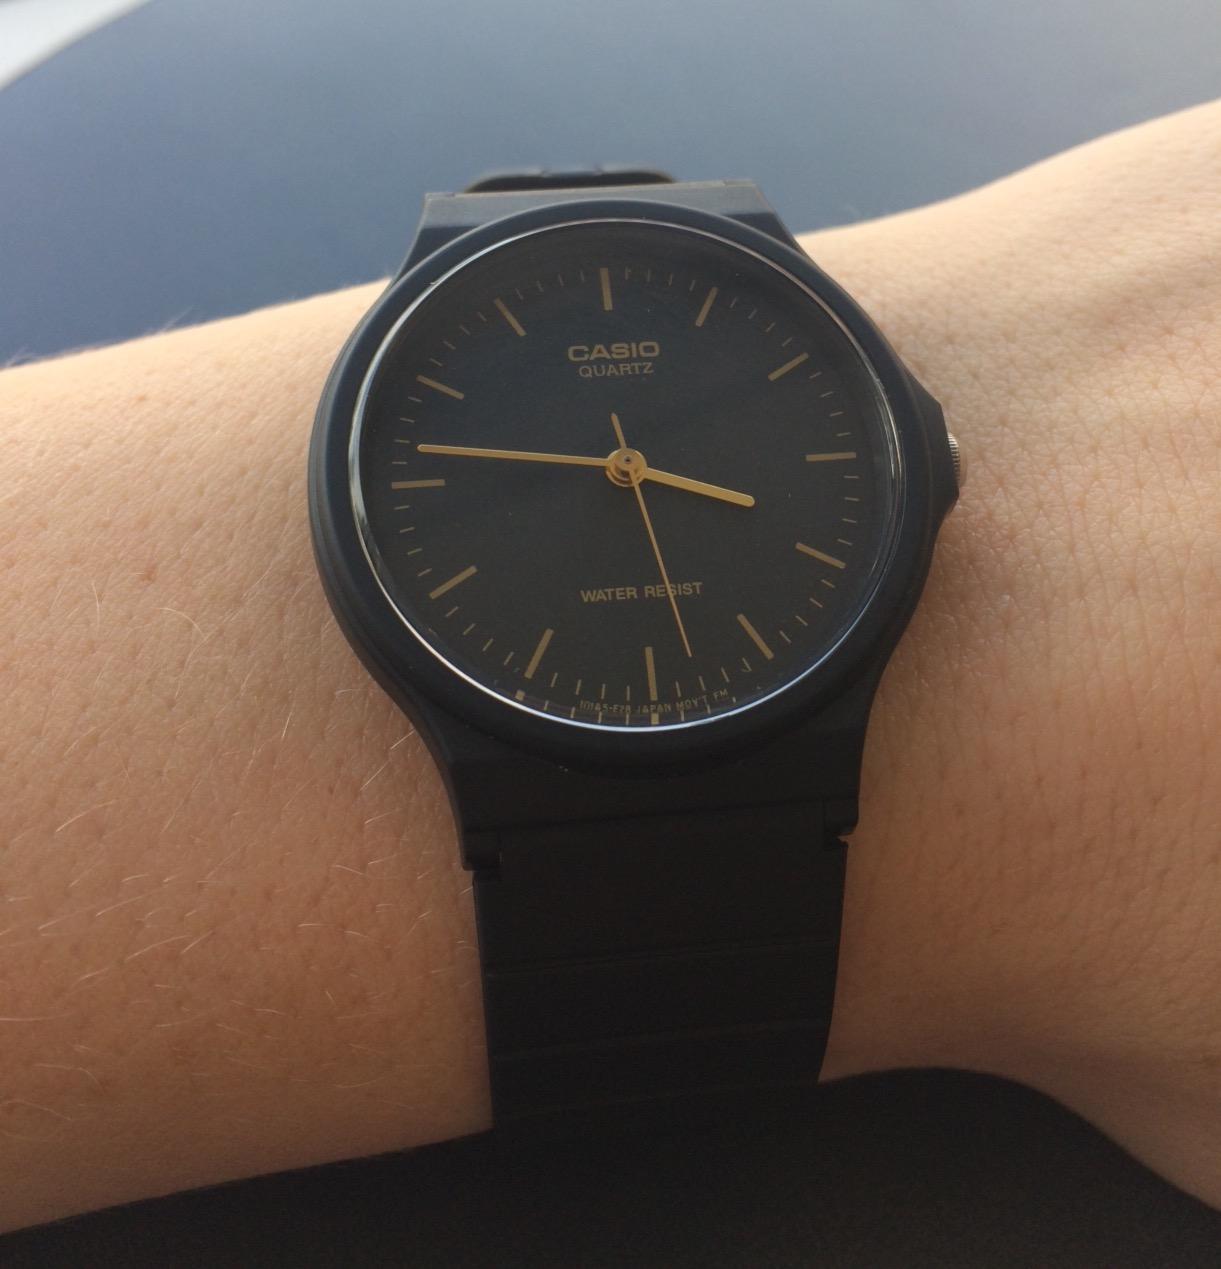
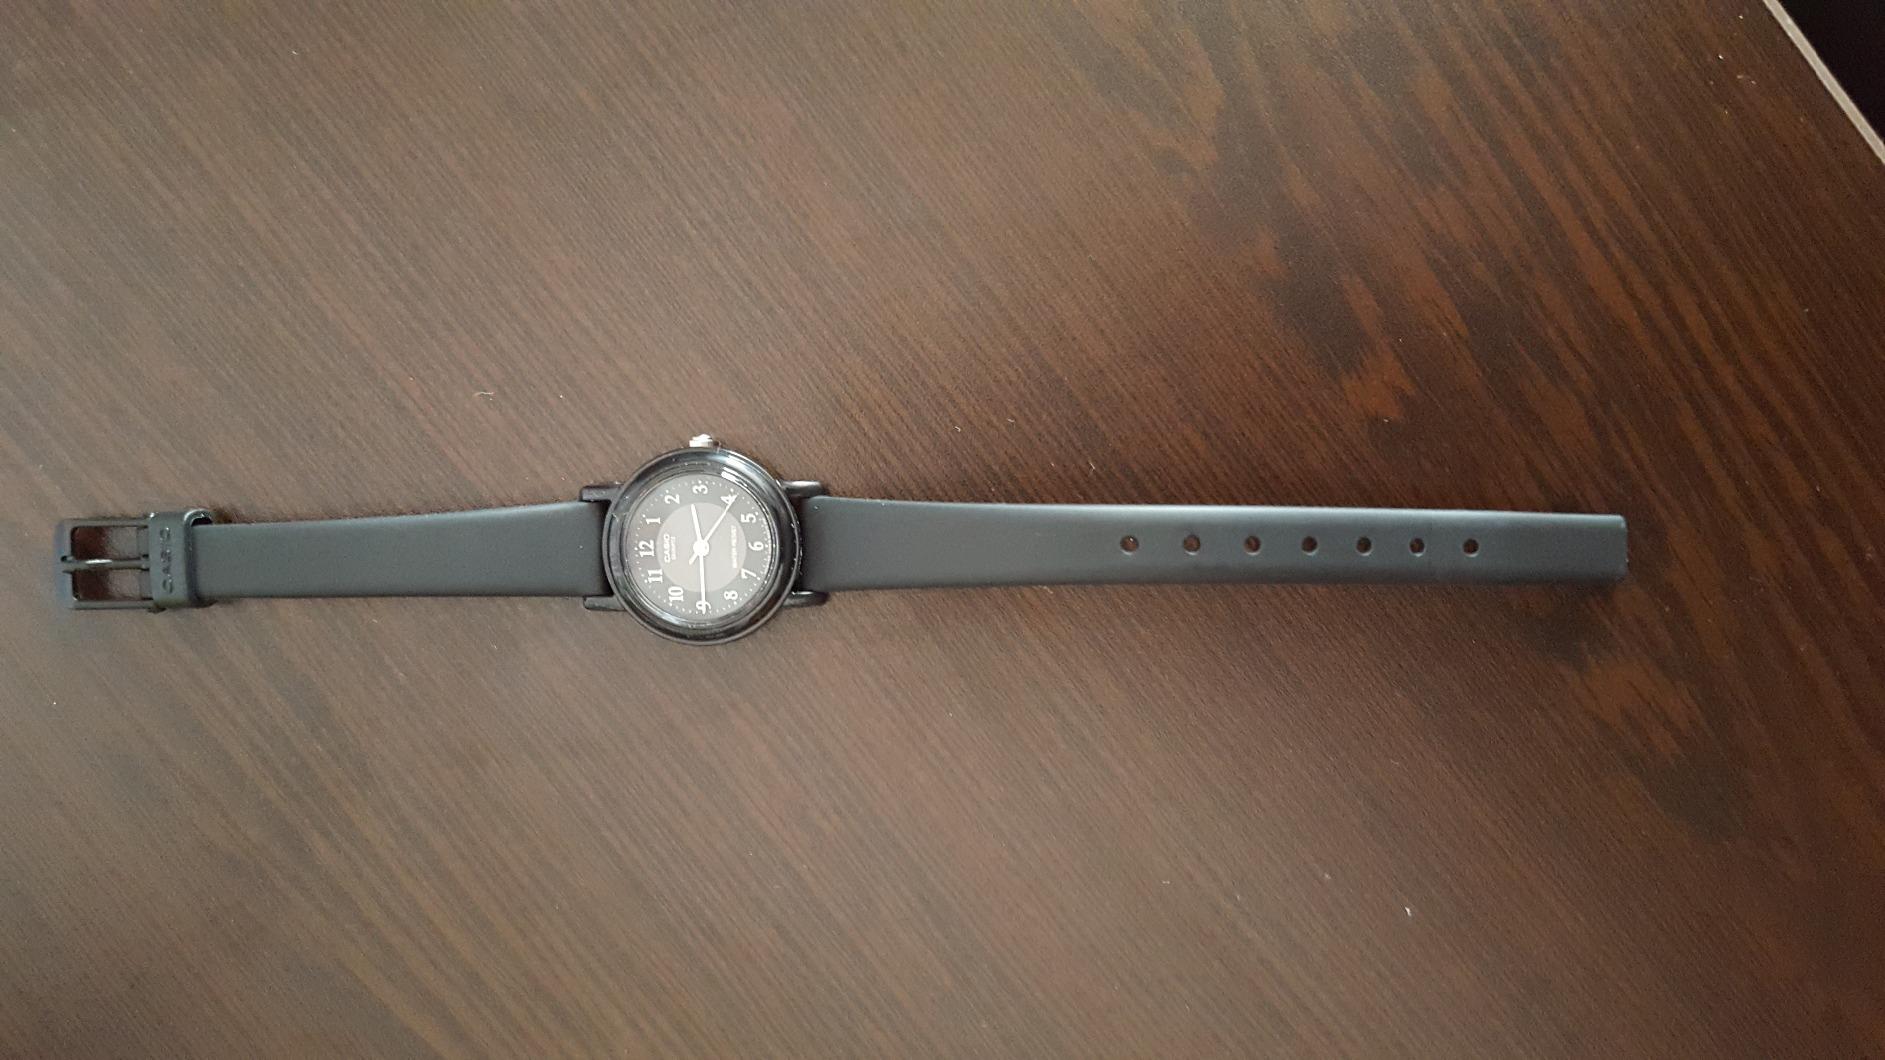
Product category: accessories_watch
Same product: no